Question: Please indicate a possible affordance area of bicycle that can be used for sitting
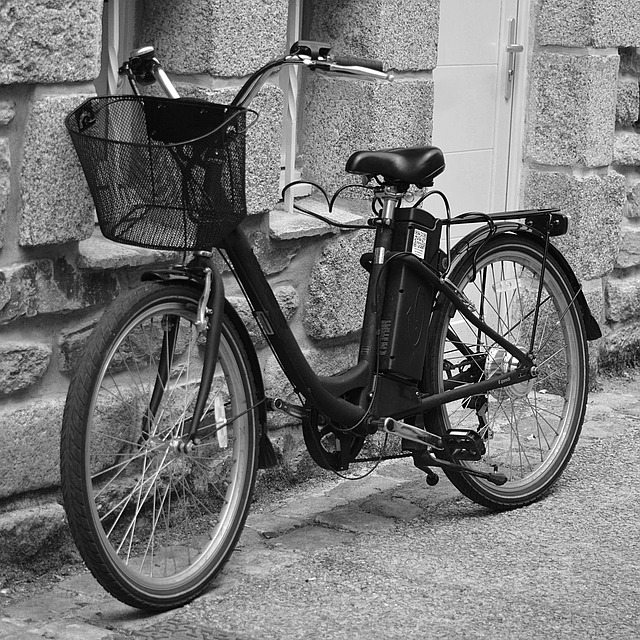
Answer: [345.62, 143.673, 451.115, 181.852]